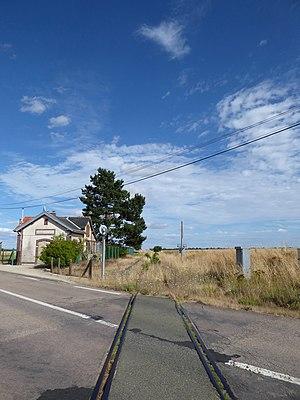
Ancien point d'arrêt ""Villette-les-Bois-Chêne-Chenu"" de la ligne Chartres-Dreux, Tremblay-les-Villages, Eure-et-Loir, France."
La ligne de Chartres à Dreux est une ligne de chemin de fer ouverte entre Chartres et Dreux en 1873, et réservée au fret depuis 1971.
Ancienne commune d'Eure-et-Loir, la commune de Villette-les-Bois existe jusqu'en 1855.